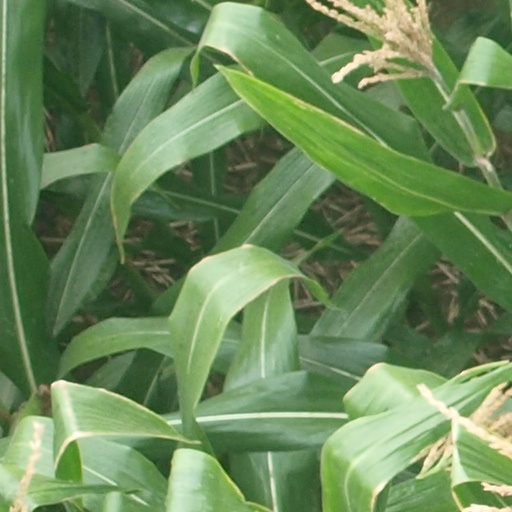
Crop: maize; corn